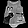
Label: Dress